Susan Bottomly

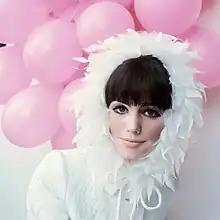
The image of Susan Bottomly by David McCabe that was used for the cover of "Mademoiselle" in December 1965.

Susan Bottomly came from an old New England family. Her father John S. Bottomly was a former assistant attorney general of Massachusetts who prosecuted the Boston Strangler.